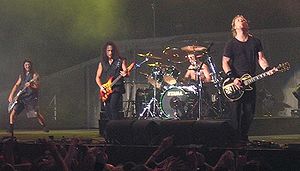
Metallicas diskografi
Metallica optræder live i London, 2003
Metallica er et amerikansk heavy metal-band, som blev dannet i 1981 af James Hetfield og Lars Ulrich. Efter flere udskiftninger af guitarister og bassister faldt valget på Kirk Hammett og Cliff Burton. Metallica begyndte at optræde til en masse lokale shows, og udgav deres meget kendte demo No Life 'til Leather i 1982, sammen med en række andre demoer. Disse fangede Megaforce Records' stifter Johny Zazulas opmærksomhed, som valgte at skrive pladekontrakt med dem. Bandet udgav Kill 'Em All i 1983 og det følgende år udgav de Ride the Lightning. Efter udgivelsen forlod Metallica Megaforce, og skrev kontrakt med Elektra Records. I marts 1986, udgav gruppen det tredje studiealbum, Master of Puppets, som var det første Metallica-album til at blive certificeret guld af Recording Industry Association of America. Under turnéen til promoveringen af albummet blev Burton dræbt i en busulykke. Afløseren blev Jason Newsted, hvis debut med bandet var på coversang-epen The $5.98 E.P.: Garage Days Re-Revisited. ...And Justice for All blev udgivet i august 1988, og nåede plads nummer seks på Billboard 200.